The ABC of Castro Alves

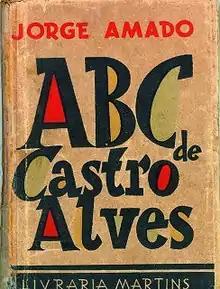
First edition

The ABC of Castro Alves is a biography of Brazilian poet Castro Alves written by Jorge Amado and first published in 1941. There is no English version.